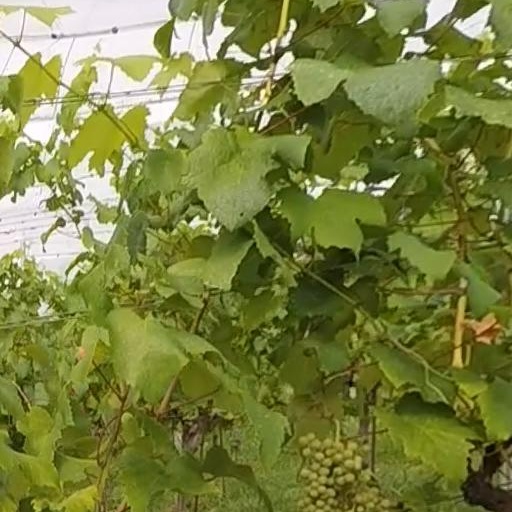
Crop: grape